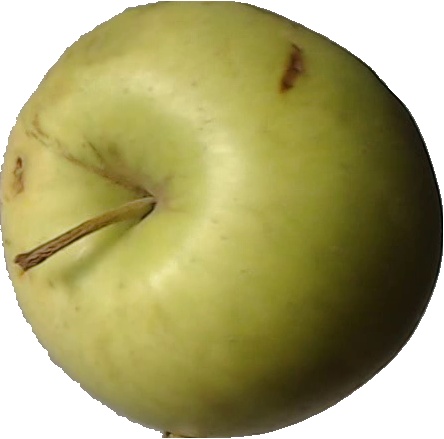
Label: apple_golden_3